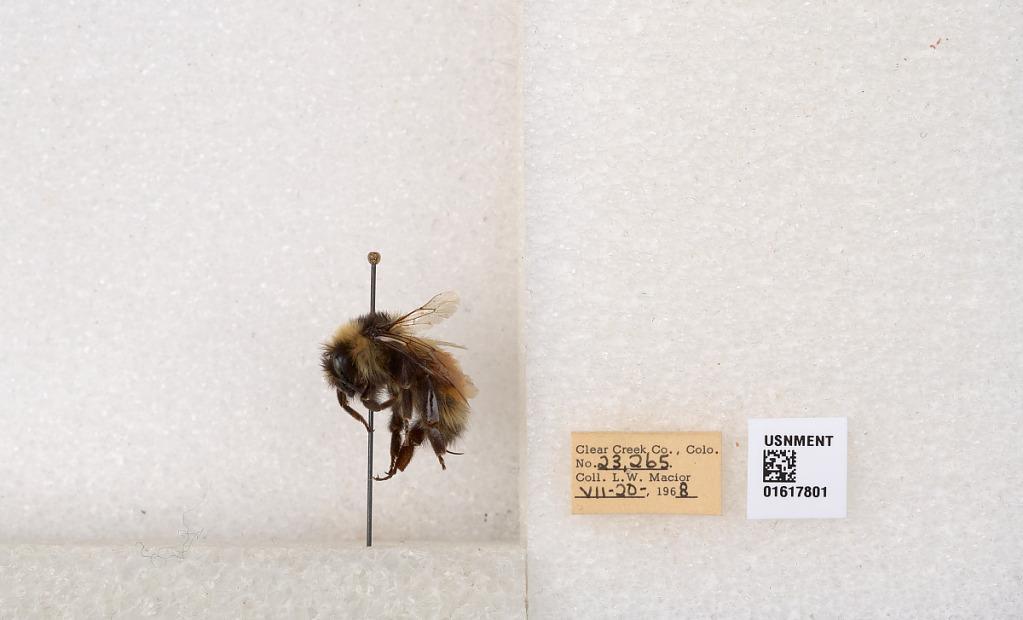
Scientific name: Bombus (Pyrobombus) sylvicola Kirby
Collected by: L. Macior
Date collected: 1968-7-20
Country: United States
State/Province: Colorado
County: Clear Creek
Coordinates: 39.6891, -105.644